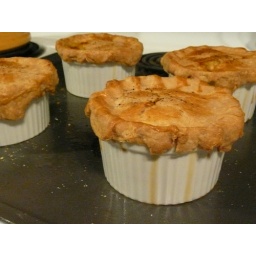
Dairy-free chicken pot pies, in individual servings.